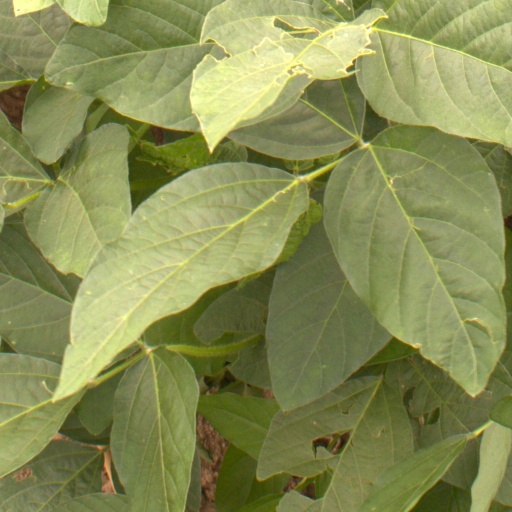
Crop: soybean